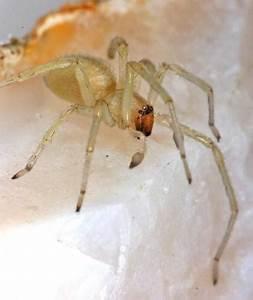
spider